Prangi

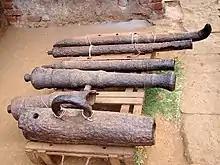
Lowermost: A breech chamber of a Maratha cannon.

Prangi was written in Ottoman sources in various words as prankı, pirankı, parangi, parangı, pranga, pranku, prangu, and parangu. The Ottoman term goes back to the Italian/Spanish "braga", short for ""petriero" "a barga"" and ""pedrero" "de" "braga"", a small breech-loading swivel gun. "Braga" itself means "pants" or "breech". Babur called this weapon firingiha and farangi. Tamil and Telugu speakers call it pīranki and pīrangi.